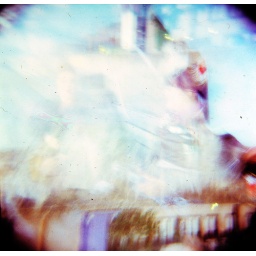
I can tell by the look of the windows that this is taken right by the river